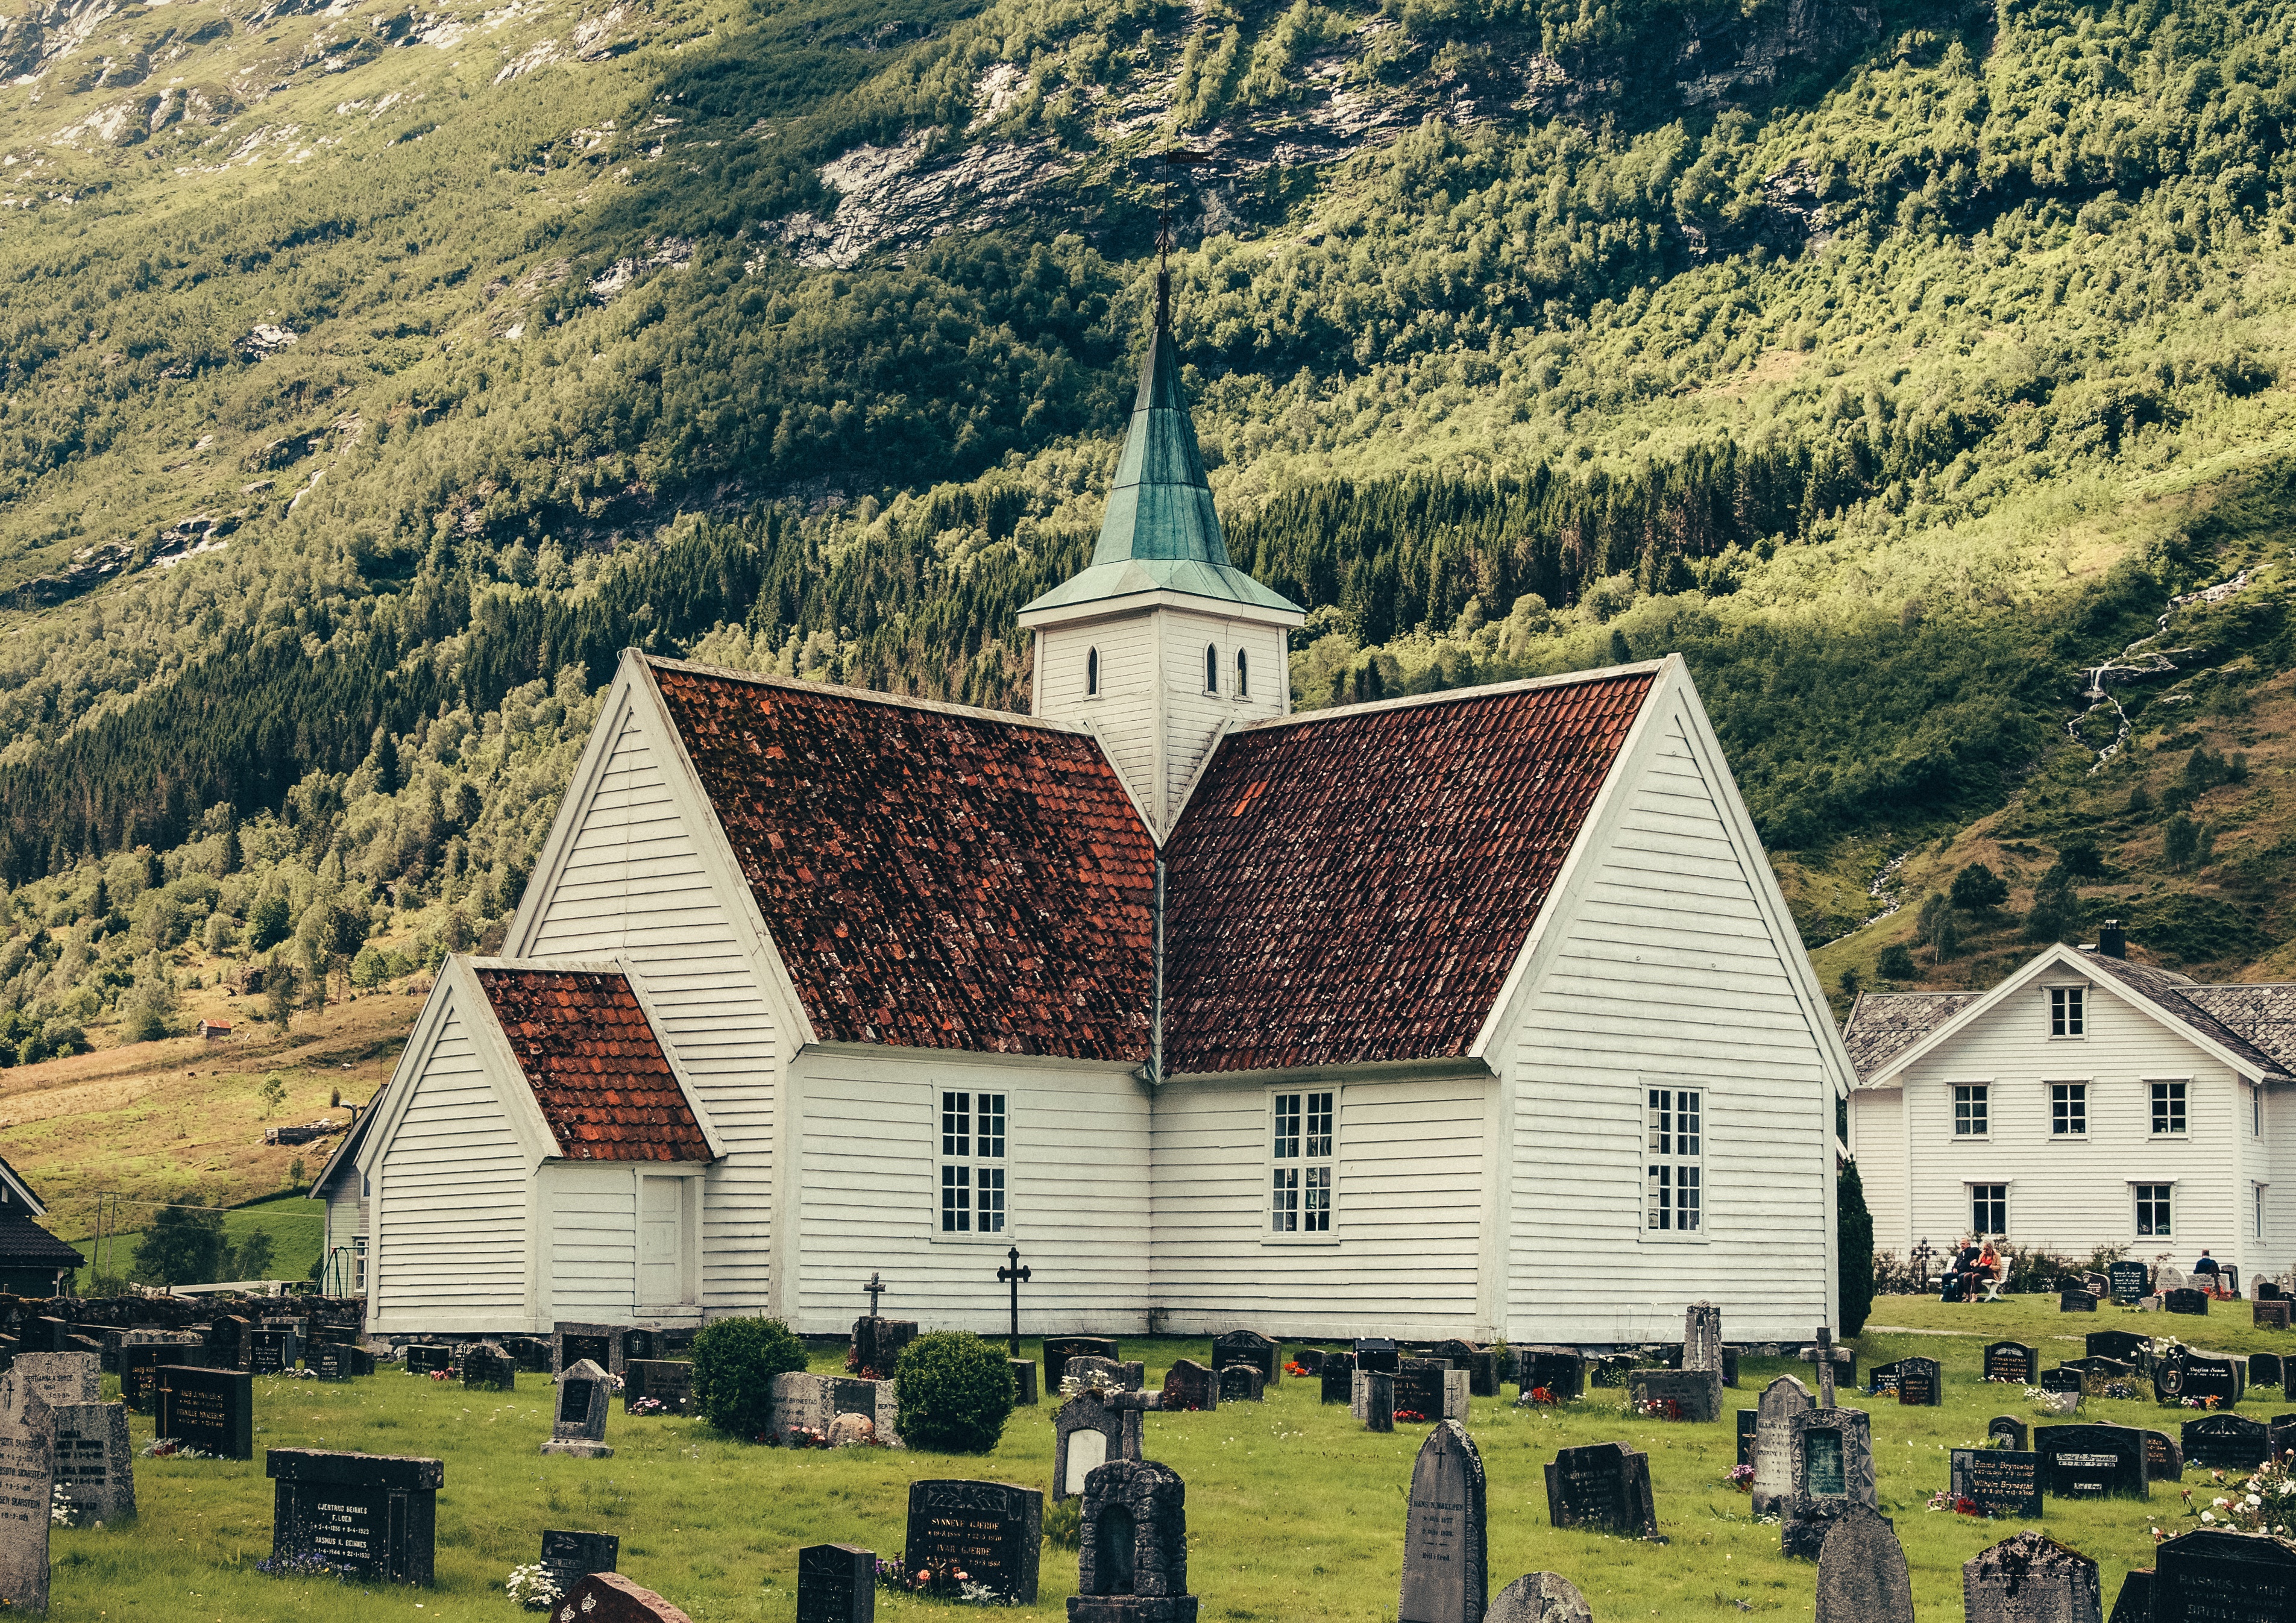
landscape, mountain, architecture, farm, house, hill, building, chateau, valley, mountain range, village, hillside, church, chapel, cemetery, place of worship, alps, monastery, estate, rural area, aerial photography, mountainous landforms